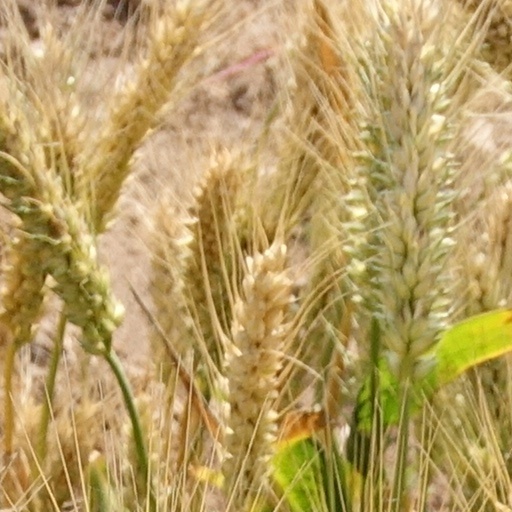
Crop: wheat